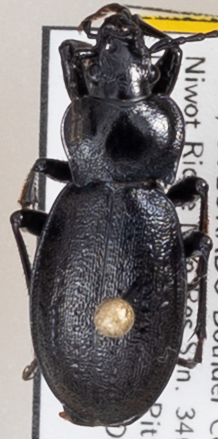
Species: Carabus taedatus
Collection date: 2022-07-26
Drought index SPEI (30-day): -0.05
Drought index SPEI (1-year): -0.966
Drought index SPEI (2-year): -1.19